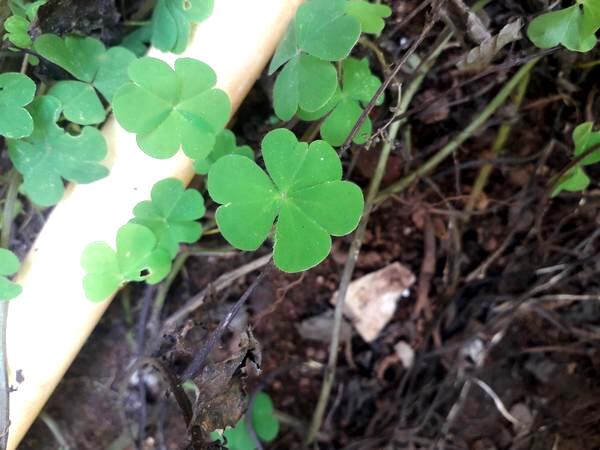
Plant: Wood_sorel